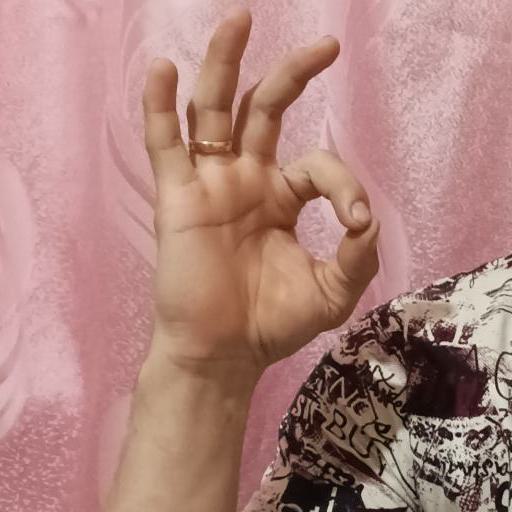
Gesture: ok